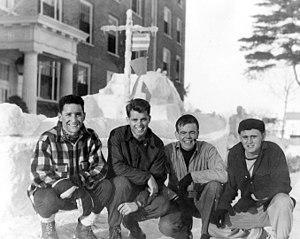
Le programme de formation V-12 Navy College a été conçu pour compléter la force des officiers commissionnés de la Marine américaine pendant la Seconde Guerre mondiale. Entre le 1ᵉʳ juillet 1943 et le 30 juin 1946, plus de 125 000 participants ont été inscrits dans 131 collèges et universités aux États-Unis. De nombreux participants ont suivi des cours et des conférences dans les collèges respectifs et ont obtenu des diplômes de fin d'études. Certains sont même revenus de leurs obligations navales pour obtenir un diplôme des collèges où ils étaient précédemment stationnés.